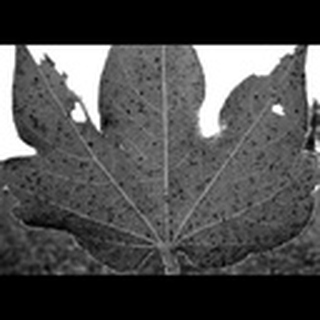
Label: cotton_aphids